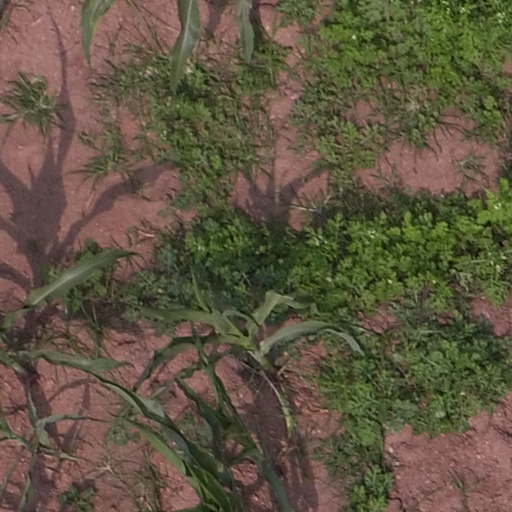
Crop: maize; corn